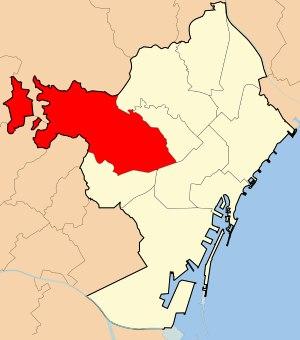
Sarrià-Sant Gervasi est l'un des dix districts de la ville de Barcelone.